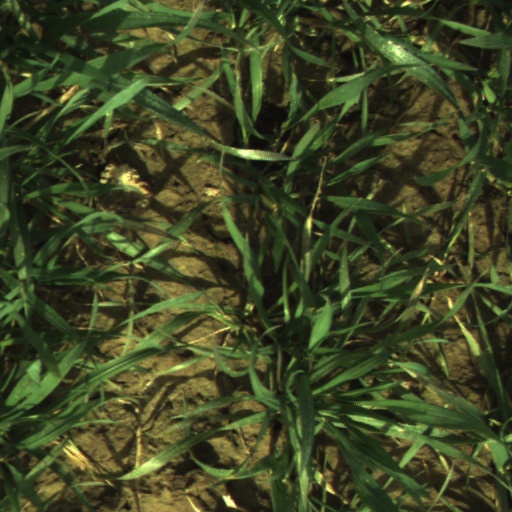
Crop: wheat